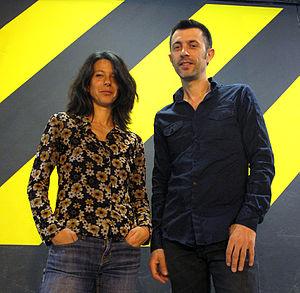
LES GENS DU QUAI COMPAGNIE dirigée par Anne Lopez et François Lopez
Les Gens du Quai est une compagnie de danse contemporaine créée en 1993 à Montpellier, en France.